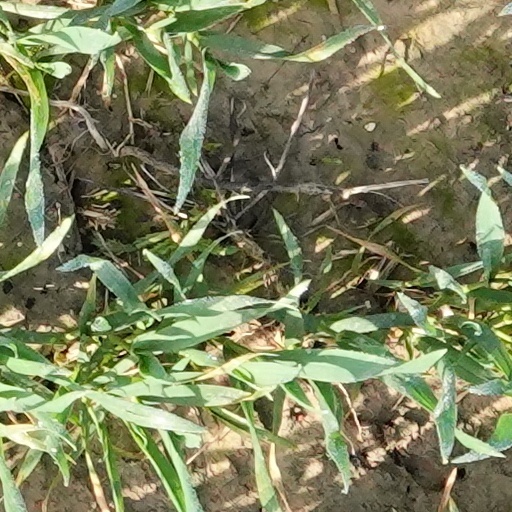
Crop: wheat